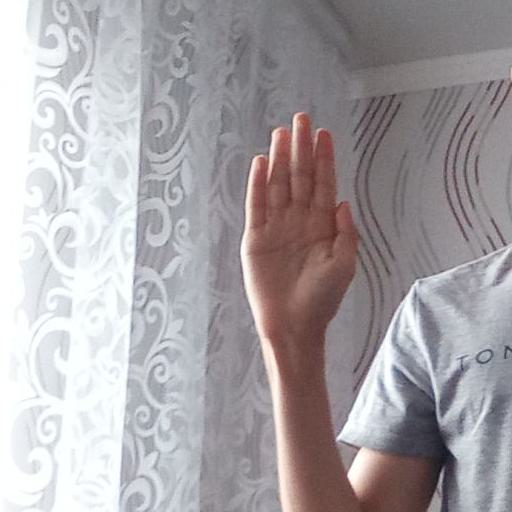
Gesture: stop